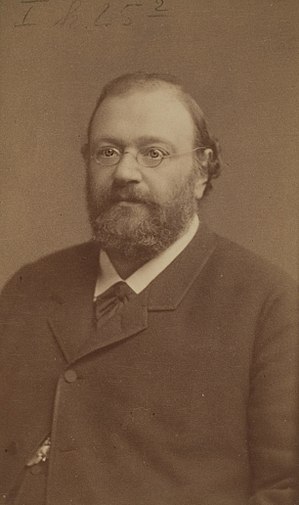
Wilhelm Kühne
Wilhelm Kühne var en tysk fysiolog.